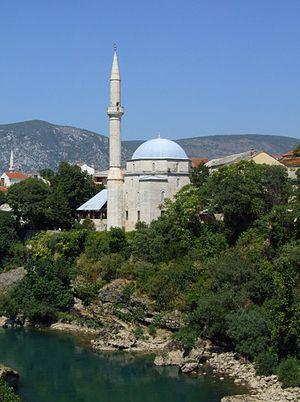
Mostar est une ville de Bosnie-Herzégovine située dans le canton d'Herzégovine-Neretva et dans la fédération de Bosnie-et-Herzégovine. Selon les premiers résultats du recensement bosnien de 2013, la ville intra muros compte 65 286 habitants et sa zone métropolitaine, appelée Grad Mostar, 113 169.
La mosquée de Koski Mehmed-pacha est située en Bosnie-Herzégovine, sur le territoire de la ville de Mostar et sur celui de la Ville de Mostar. Construite au début du XVIIᵉ siècle, elle est inscrite sur la liste des monuments nationaux de Bosnie-Herzégovine.
Cet article recense les monuments nationaux situés sur le territoire de la Ville de Mostar en Bosnie-Herzégovine et dans la Fédération de Bosnie-et-Herzégovine. La liste établie par la Commission pour la protection des monuments nationaux compte 42 monuments nationaux inscrits sur la liste principale et 24 monuments inscrits sur une liste provisoire.